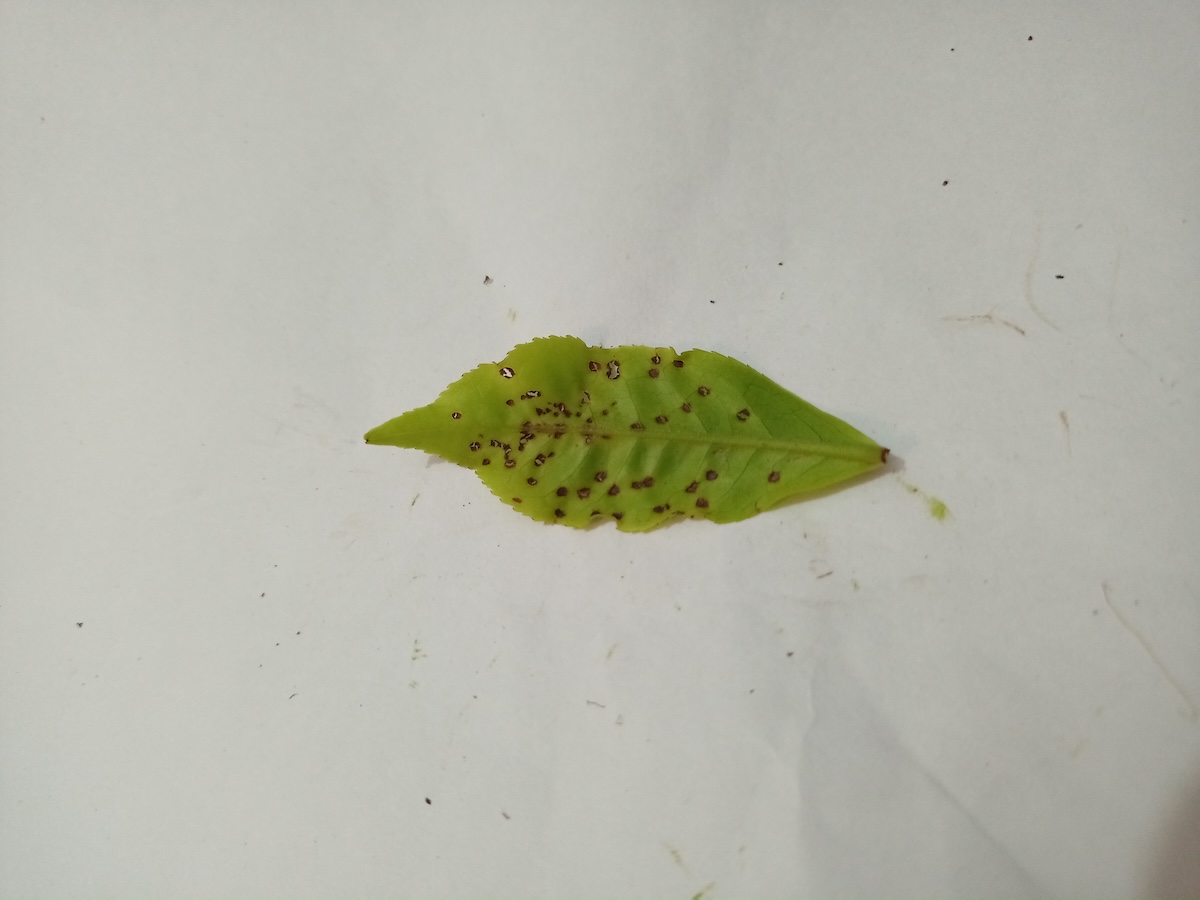
Label: Helopeltis